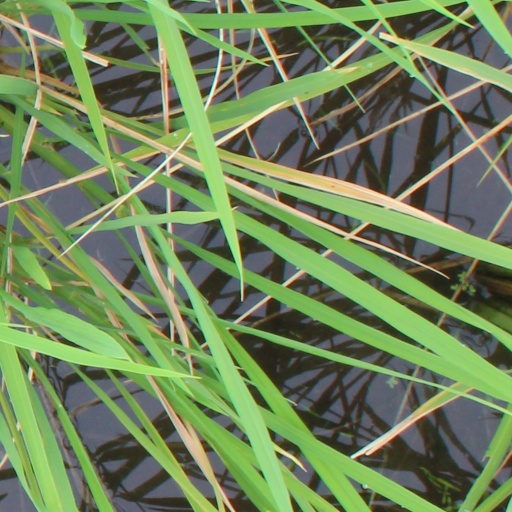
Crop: rice